Svatopluk Čech Bridge

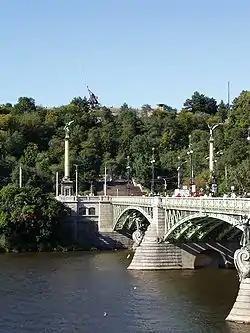
View from Old Town

Svatopluk Čech Bridge or Čech Bridge is an arch bridge over the river Vltava in Prague, Czech Republic.